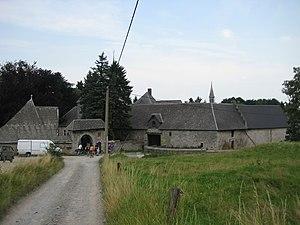
Hergenrath est une section de la commune belge de La Calamine située en Communauté germanophone et en Région wallonne dans la province de Liège.